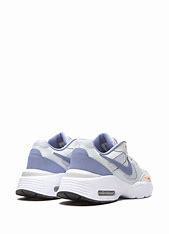
Brand: Nike
Model: Air Max Fusion